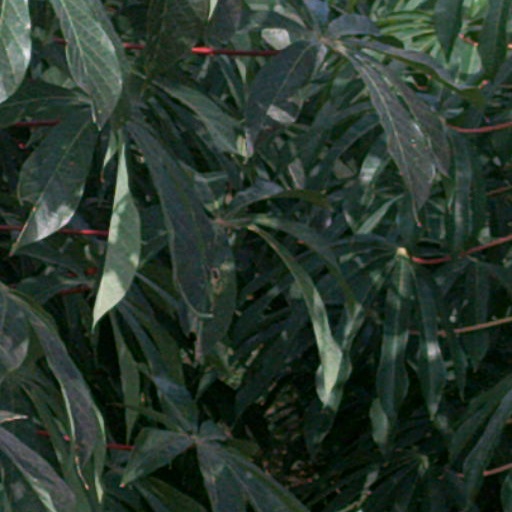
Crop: cassava